History of Mexico City

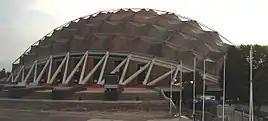
Palacio de los Deportes in Mexico City

President Porfirio Díaz ruled the nation for more than three decades between 1876 and 1910. During this time, he developed the city's infrastructure, such as roads, schools, transportation, and communication systems. He also encouraged foreign investment and laid the groundwork for industrial development. In Mexico City, these improvements were most apparent, since this is where government elites, foreign investors, and domestic entrepreneurs lived and worked, while the countryside and smaller cities and pueblos languished.